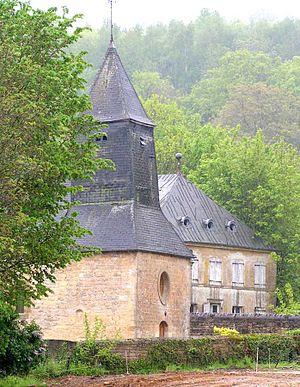
Jean Meslier, ou Mellier, né à Mazerny le 15 juin 1664, est un prêtre et philosophe des Lumières français, curé d'Étrépigny dans l'archidiocèse de Reims où il est mort au début de l'été 1729. Son existence n'a été connue qu'à partir de la publication en 1762 par Voltaire, sous le titre de Testament de J. Meslier, d'un texte qu'il présentait comme un extrait d'un document beaucoup plus volumineux, retrouvé chez lui et dans lequel un curé professait avec détermination son athéisme, et se livrait par ailleurs à une critique radicale des injustices de la société de son temps.